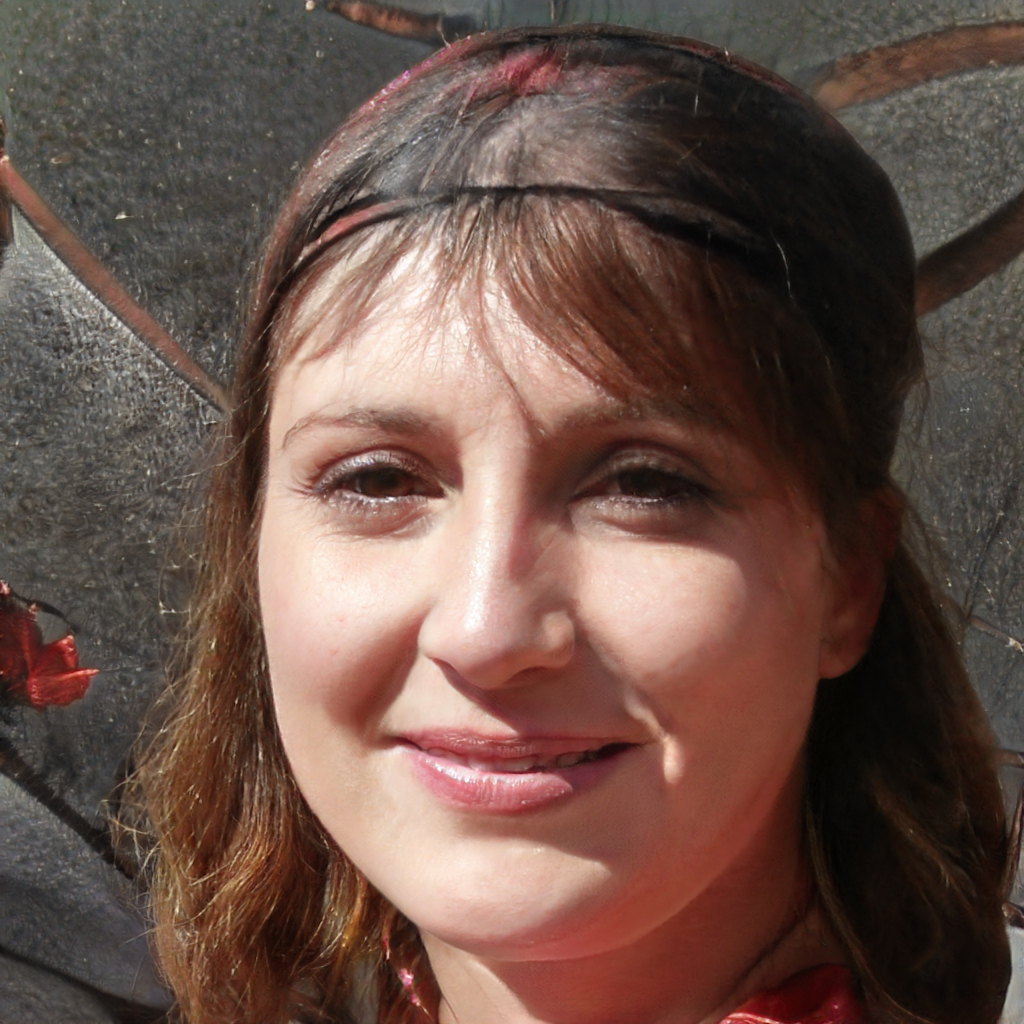
Portrait style: Real Portrait